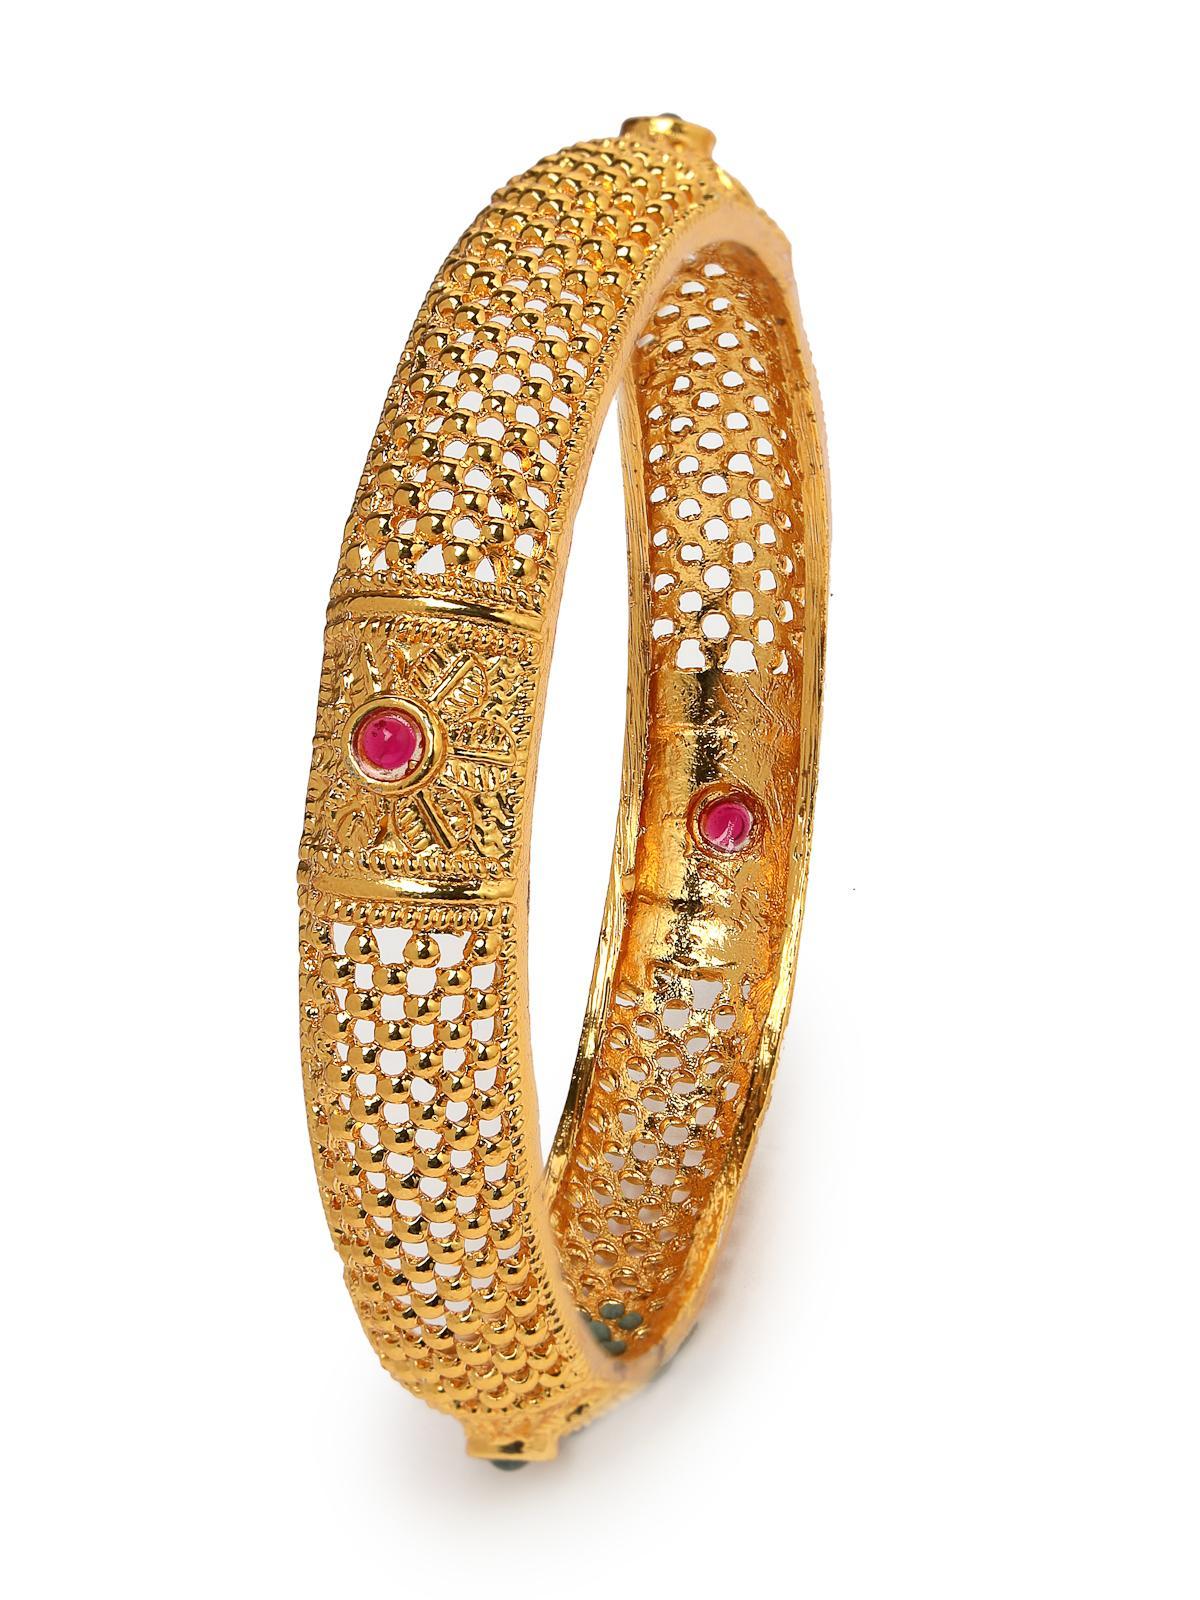
Sukkhi Indian Bridal Stylish Gold Plated Red And Green Bracelet Bangle Set Jewellery for Women & Girls | Set of 6 Latest Design | Birthday Anniversary Gift for Women|B105889_2.8
Type: Bracelets & Bangles
Brand: Sukkhi
Price: Rs. 372
 Drape yourself in elegance with the Sukkhi Indian Bridal Stylish Gold Plated Bracelet Bangle Set for Women & Girls. This set of six exudes bridal allure with its captivating blend of red and green, showcasing the latest design trends. The gold-plated finish adds an opulent touch to any ensemble. Sized at 2.4, 2.6 and 2.8, these bracelets make for a perfect birthday or anniversary gift, celebrating cultural richness and timeless beauty for the special women in your life with a set that's both bridal-inspired and versatile.Disclaimer:There may be slight variation in shade and colour due to photographic effects and monitor settings
Included: 6 Bangles